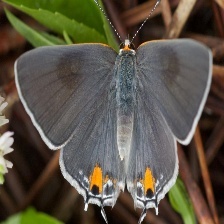
Species: GREY HAIRSTREAK
Butterfly family (ImageNet category): lycaenid_butterfly